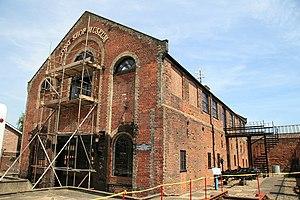
Cette liste des musées du Suffolk, Angleterre contient des musées qui sont définis dans ce contexte comme des institutions qui recueillent et soignent des objets d'intérêt culturel, artistique, scientifique ou historique. Leurs collections ou expositions connexes disponibles pour la consultation publique. Sont également inclus les galeries d'art à but non lucratif et les galeries d'art universitaires. Les musées virtuels ne sont pas inclus.